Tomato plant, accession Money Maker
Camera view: tilt-top (135 deg); turntable rotation: 210 degrees
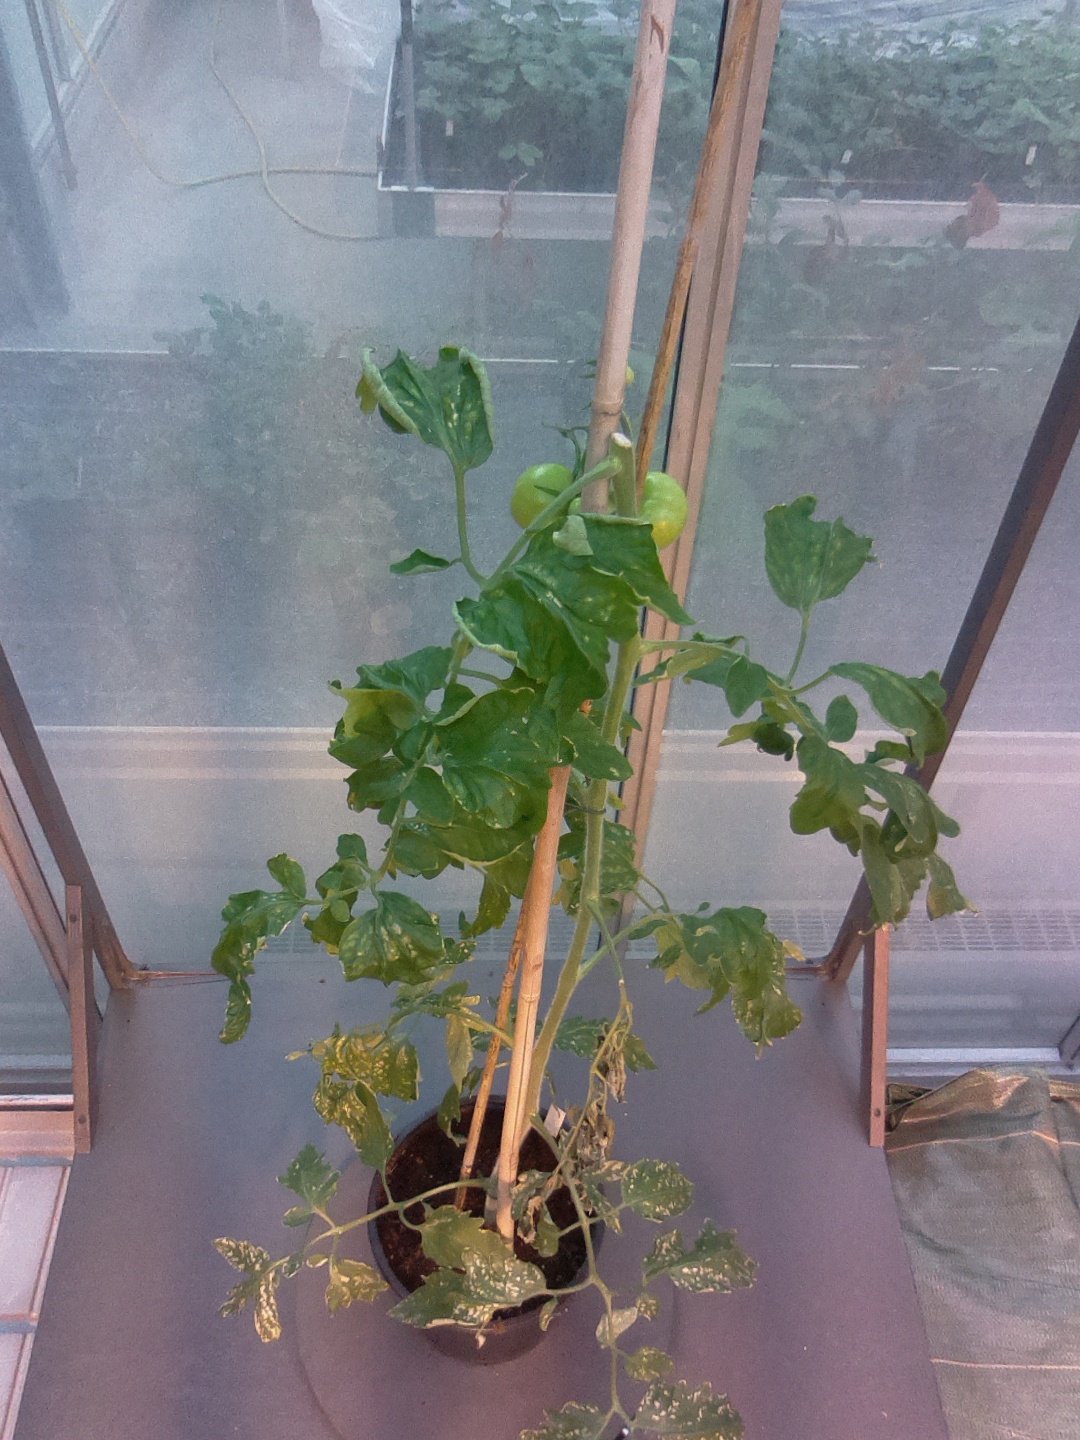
BBCH growth stage 74: 40%-50% of final fruit size